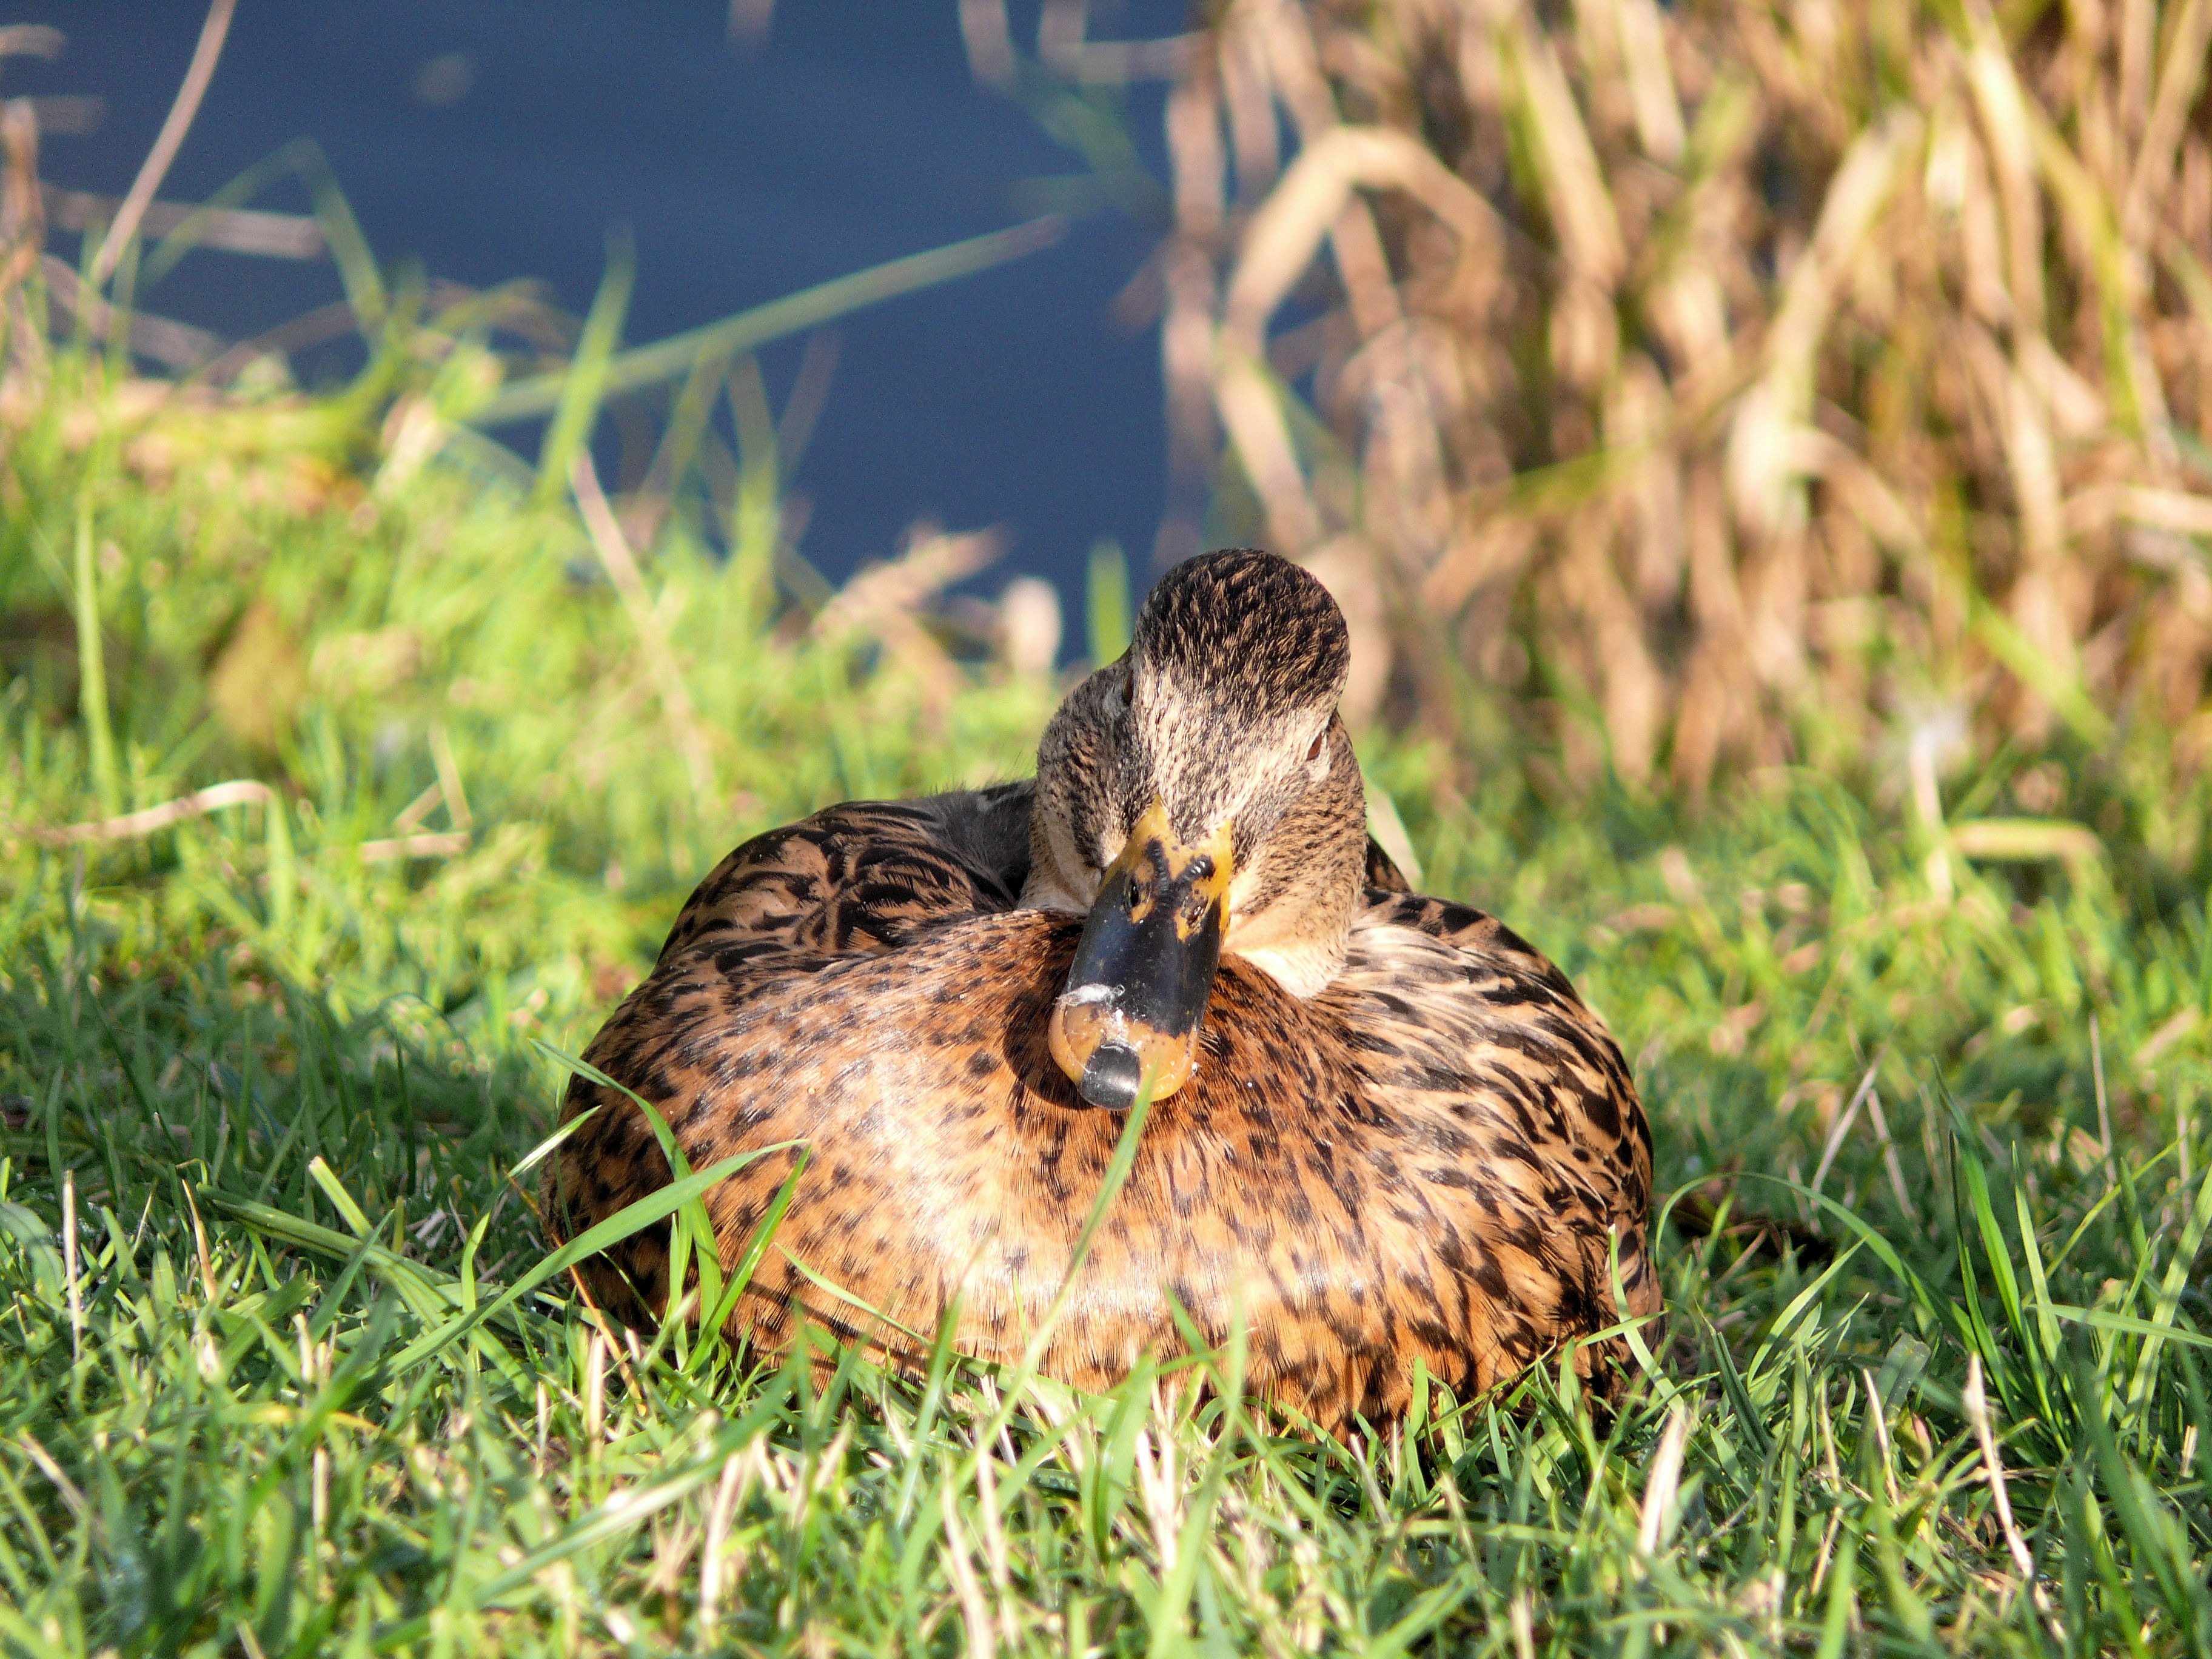
nature, grass, bird, female, wildlife, portrait, beak, fauna, plumage, sparkle, duck, head, vertebrate, elegant, waterfowl, water bird, mallard, grass family, ducks geese and swans